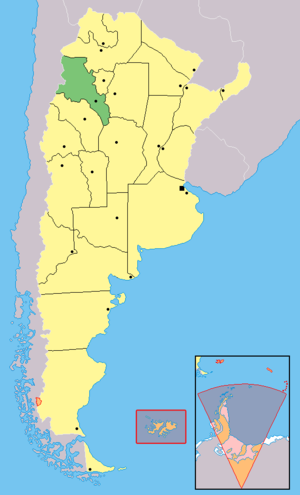
Le département de Fray Mamerto Esquiú est une des 16 subdivisions de la province de Catamarca, en Argentine. Son chef-lieu est la ville de San José.
27° 36′ S, 66° 19′ O
Le département de Santa Rosa est une des 16 subdivisions de la province de Catamarca, en Argentine. Son chef-lieu est la ville de Bañado de Ovanta.
Le département de Valle Viejo est une des 16 subdivisions de la province de Catamarca, en Argentine. Son chef-lieu est la ville de San Isidro.